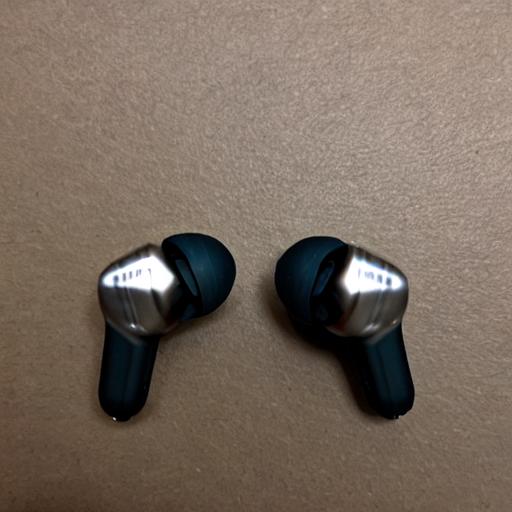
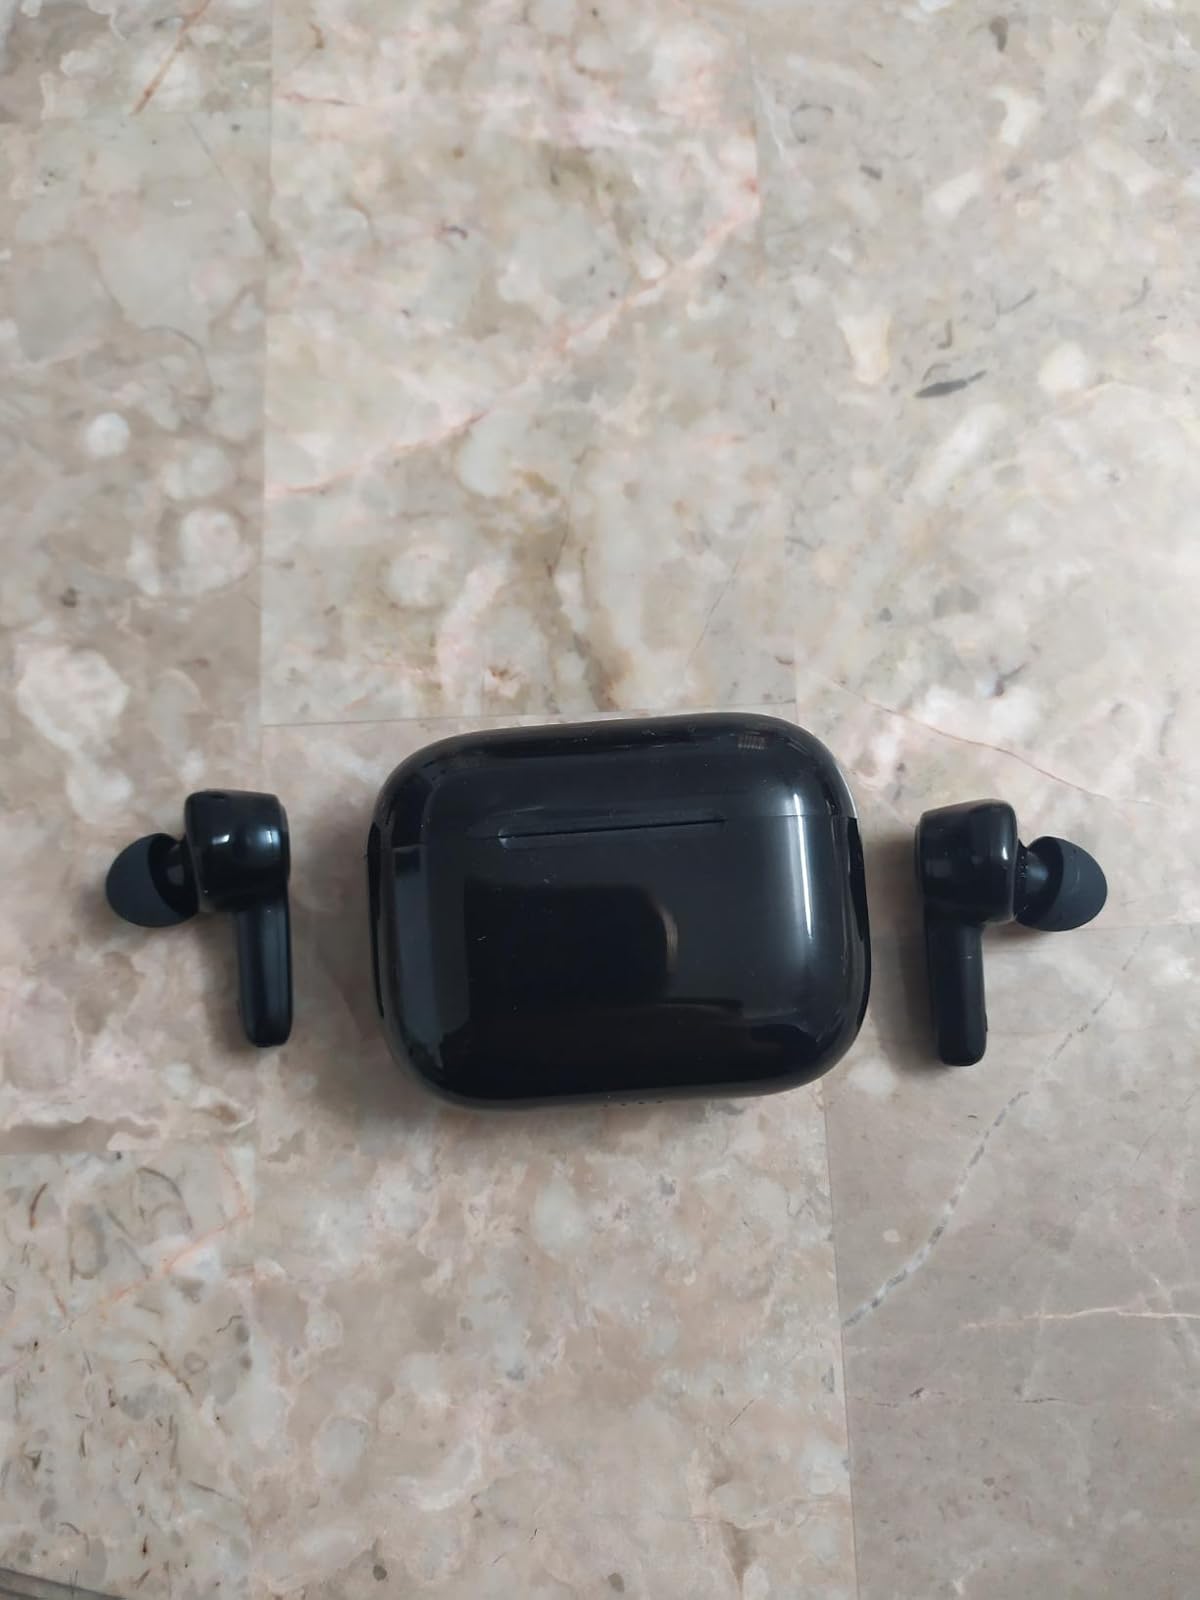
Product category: earbuds
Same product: no